Henrik Sjöberg

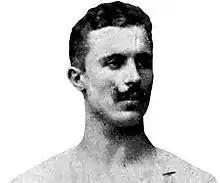
Portrait of Sjöberg

Kristian Henrik Rudolf Sjöberg (20 January 1875 in Stockholm – 1 August 1905 in Helsingør) was a Swedish gymnast, athlete, and medical student. He competed as the only Swedish participant at the 1896 Summer Olympics in Athens.